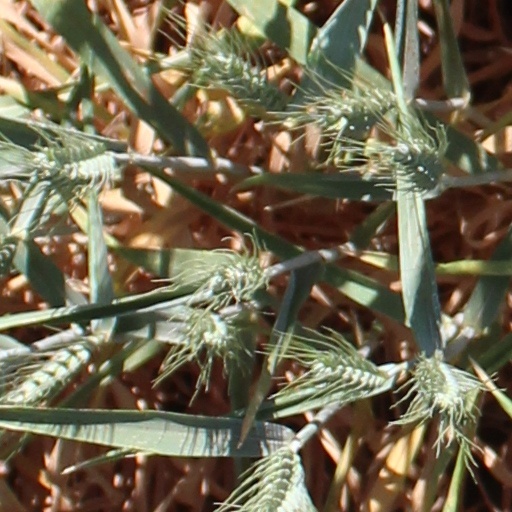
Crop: wheat